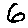
Label: 6